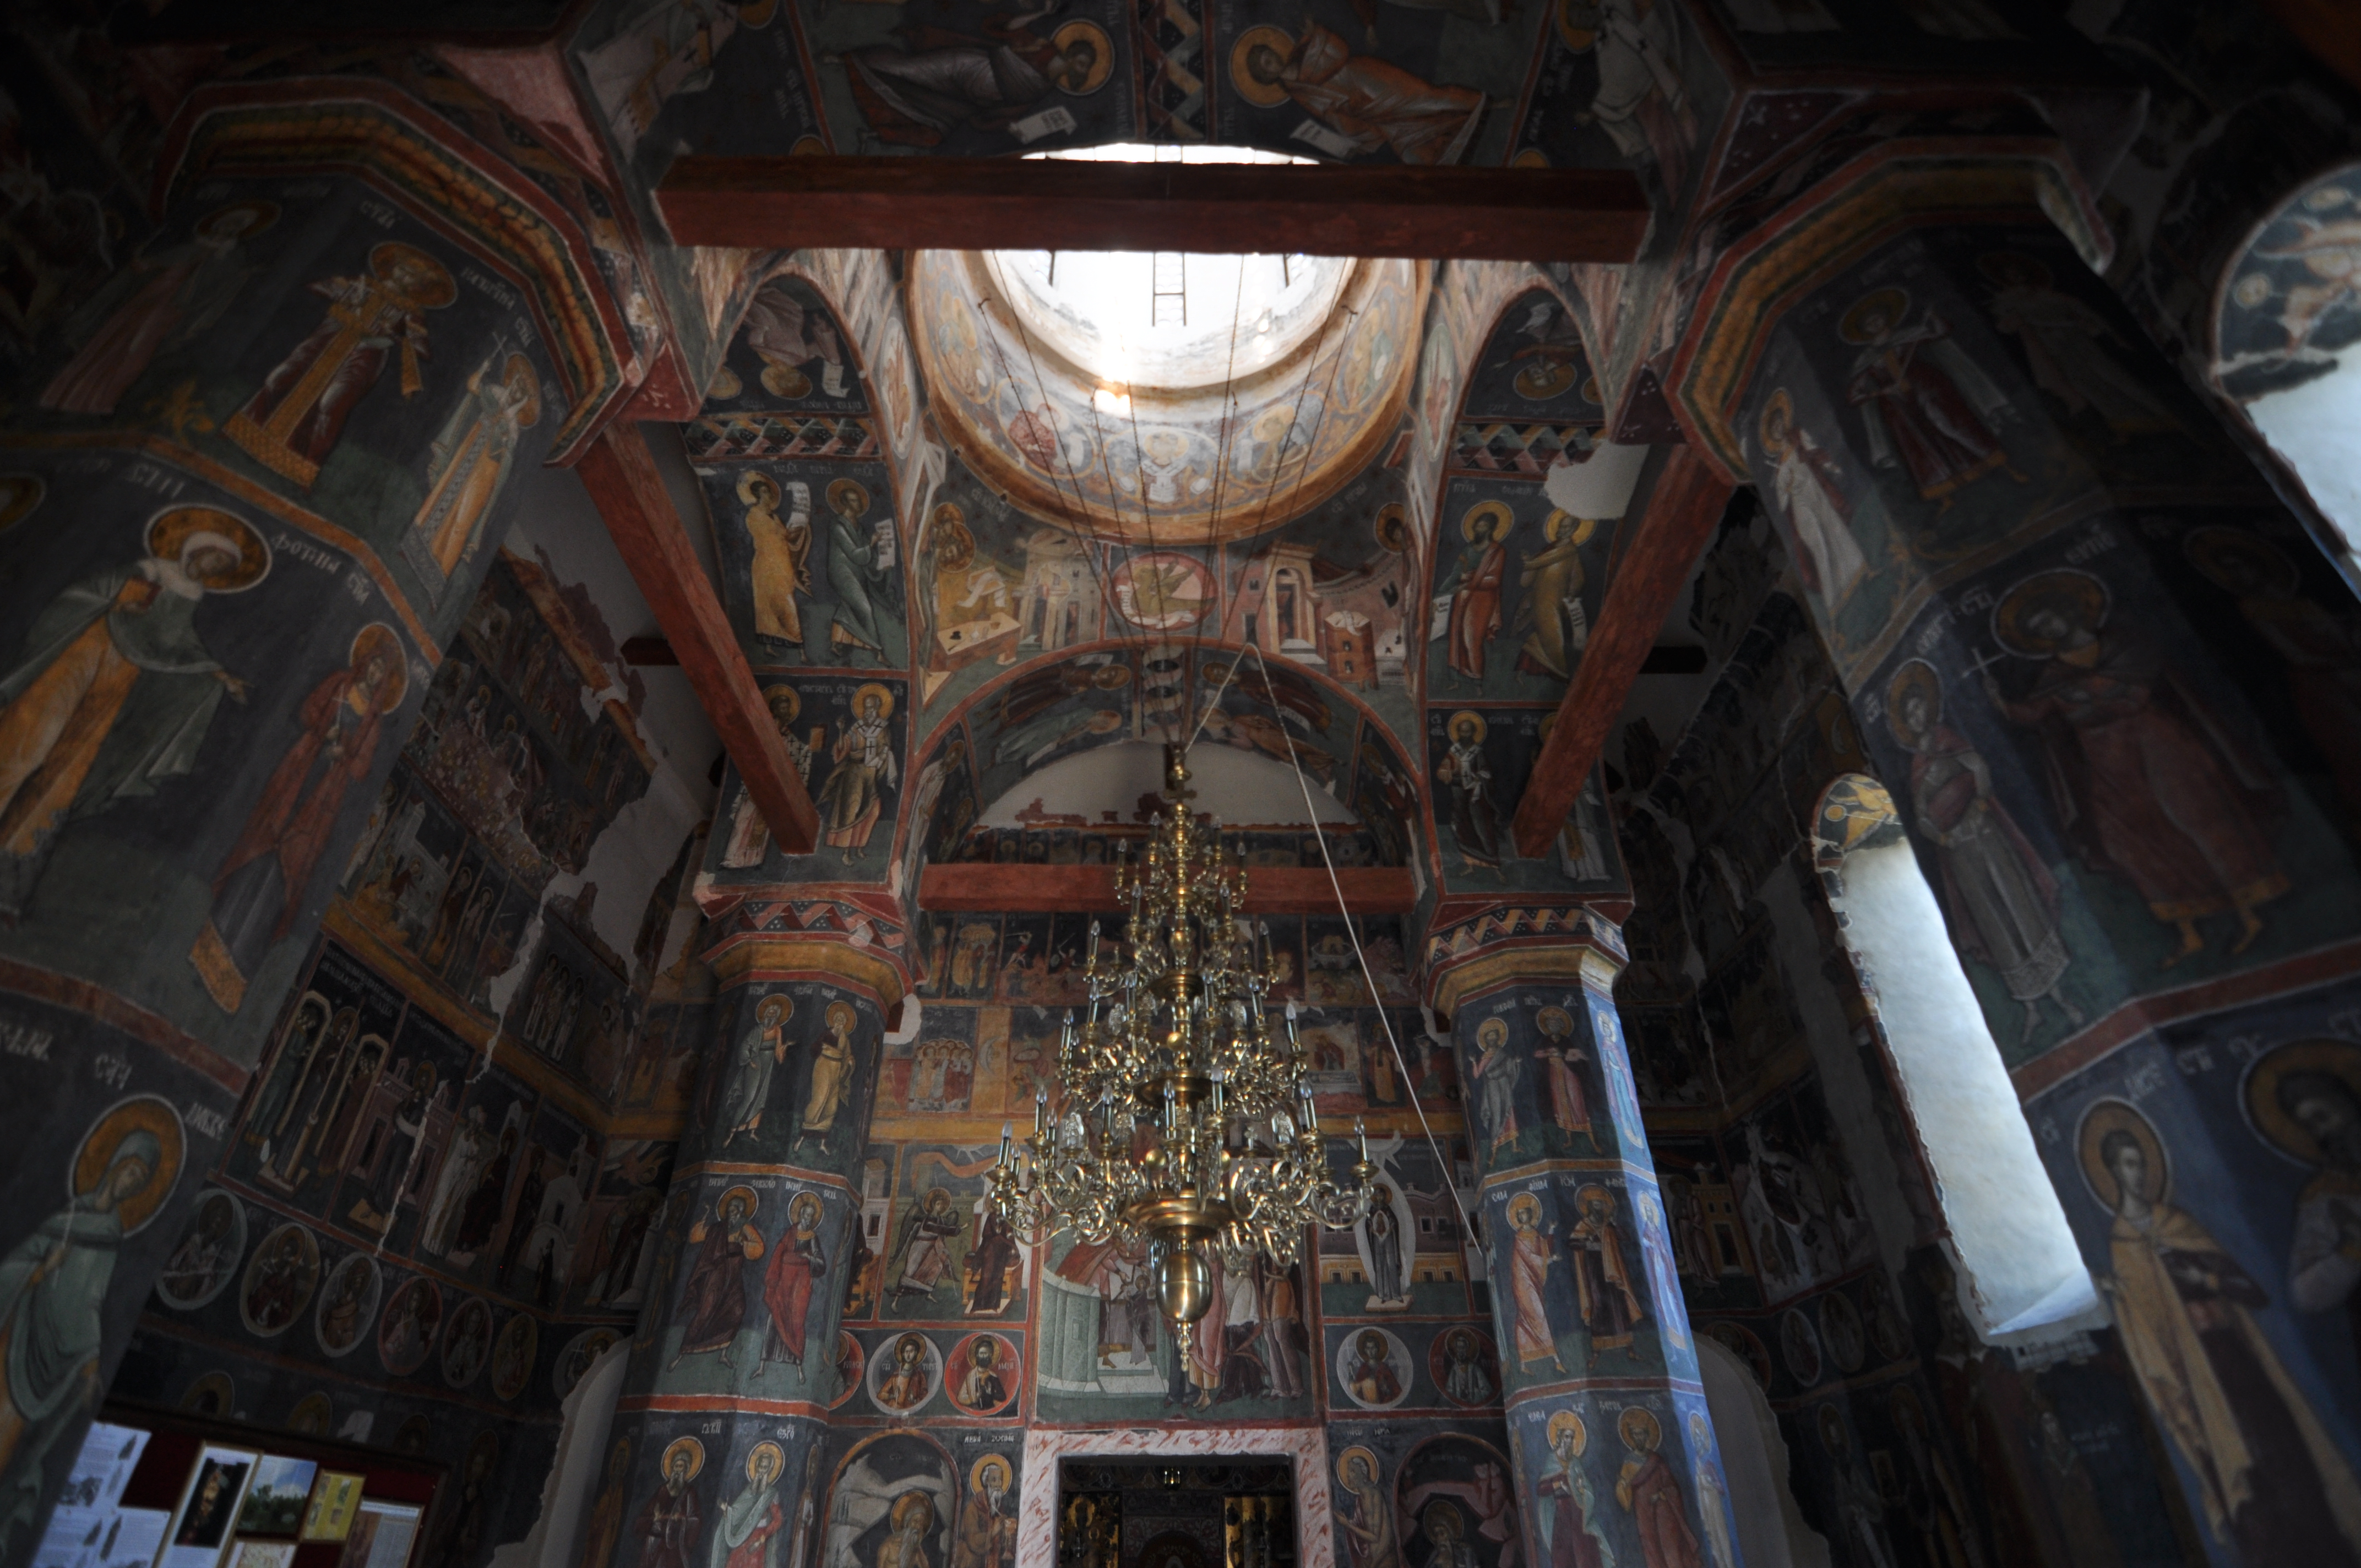
light, architecture, photography, interior, building, monument, photo, greek, church, cathedral, chapel, cross, place of worship, painting, photos, art, de, iconography, monastery, symmetry, mural, plan, fotografie, history, romana, pictura, orthodox, vaulting, eastern, basilica, fresco, murals, icon, romania, icons, bor, biserica, arhitectura, wallachia, muntenia, tara, romaneasca, orthodoxy, lumina, cruce, greaca, inscrisa, inscribed, iconografie, cupola, pendentives, pendentive, pandantiv, pandantivi, romanian, icoana, icoane, arta, ortodoxa, patrimoniu, ortodox, fresca, frescoes, istorie, manastirea, manastire, narthex, pronaos, cladire, basarab, neagoe, snagov, lmiifiiaa15312, gothic architecture, eik n